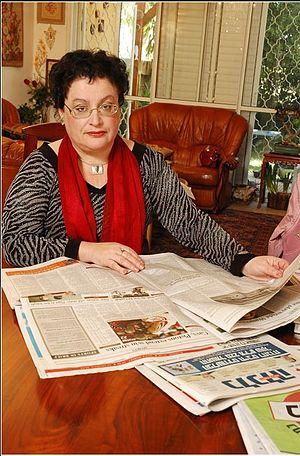
Marina Solodkin, née le 31 mai 1952 à Moscou en RSFS de Russie et morte le 16 mars 2013 à Riga en Lettonie, est une femme politique israélienne. Elle fut membre de la Knesset.